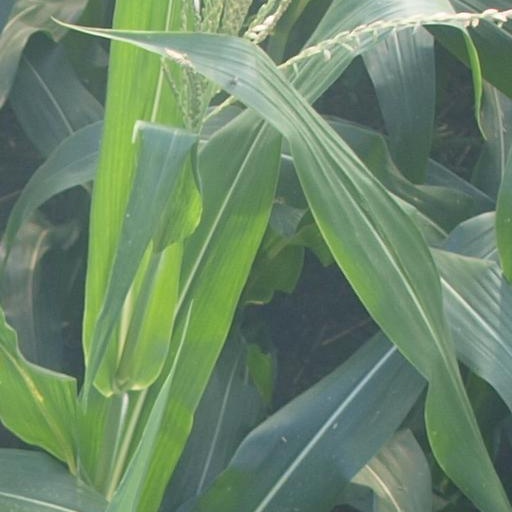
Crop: maize; corn